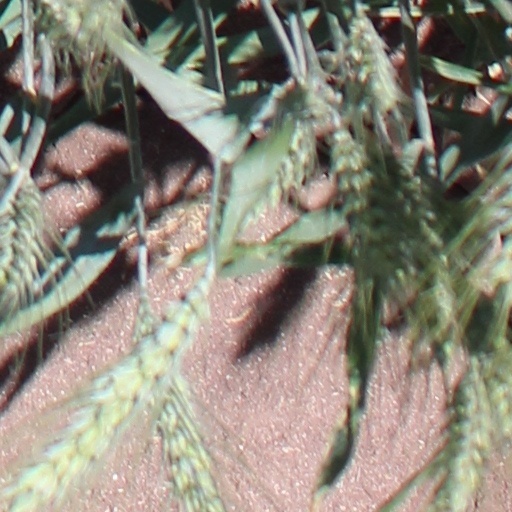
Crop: wheat